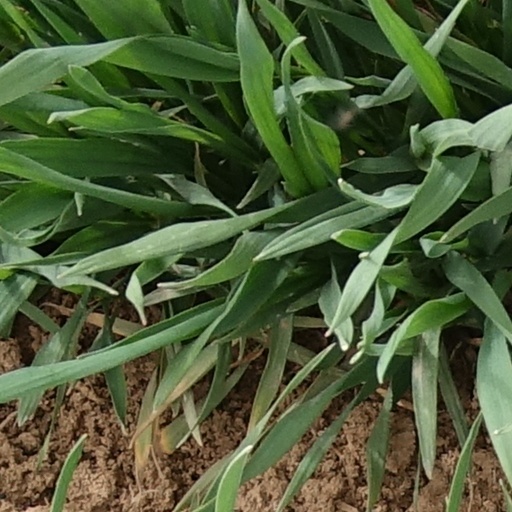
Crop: wheat